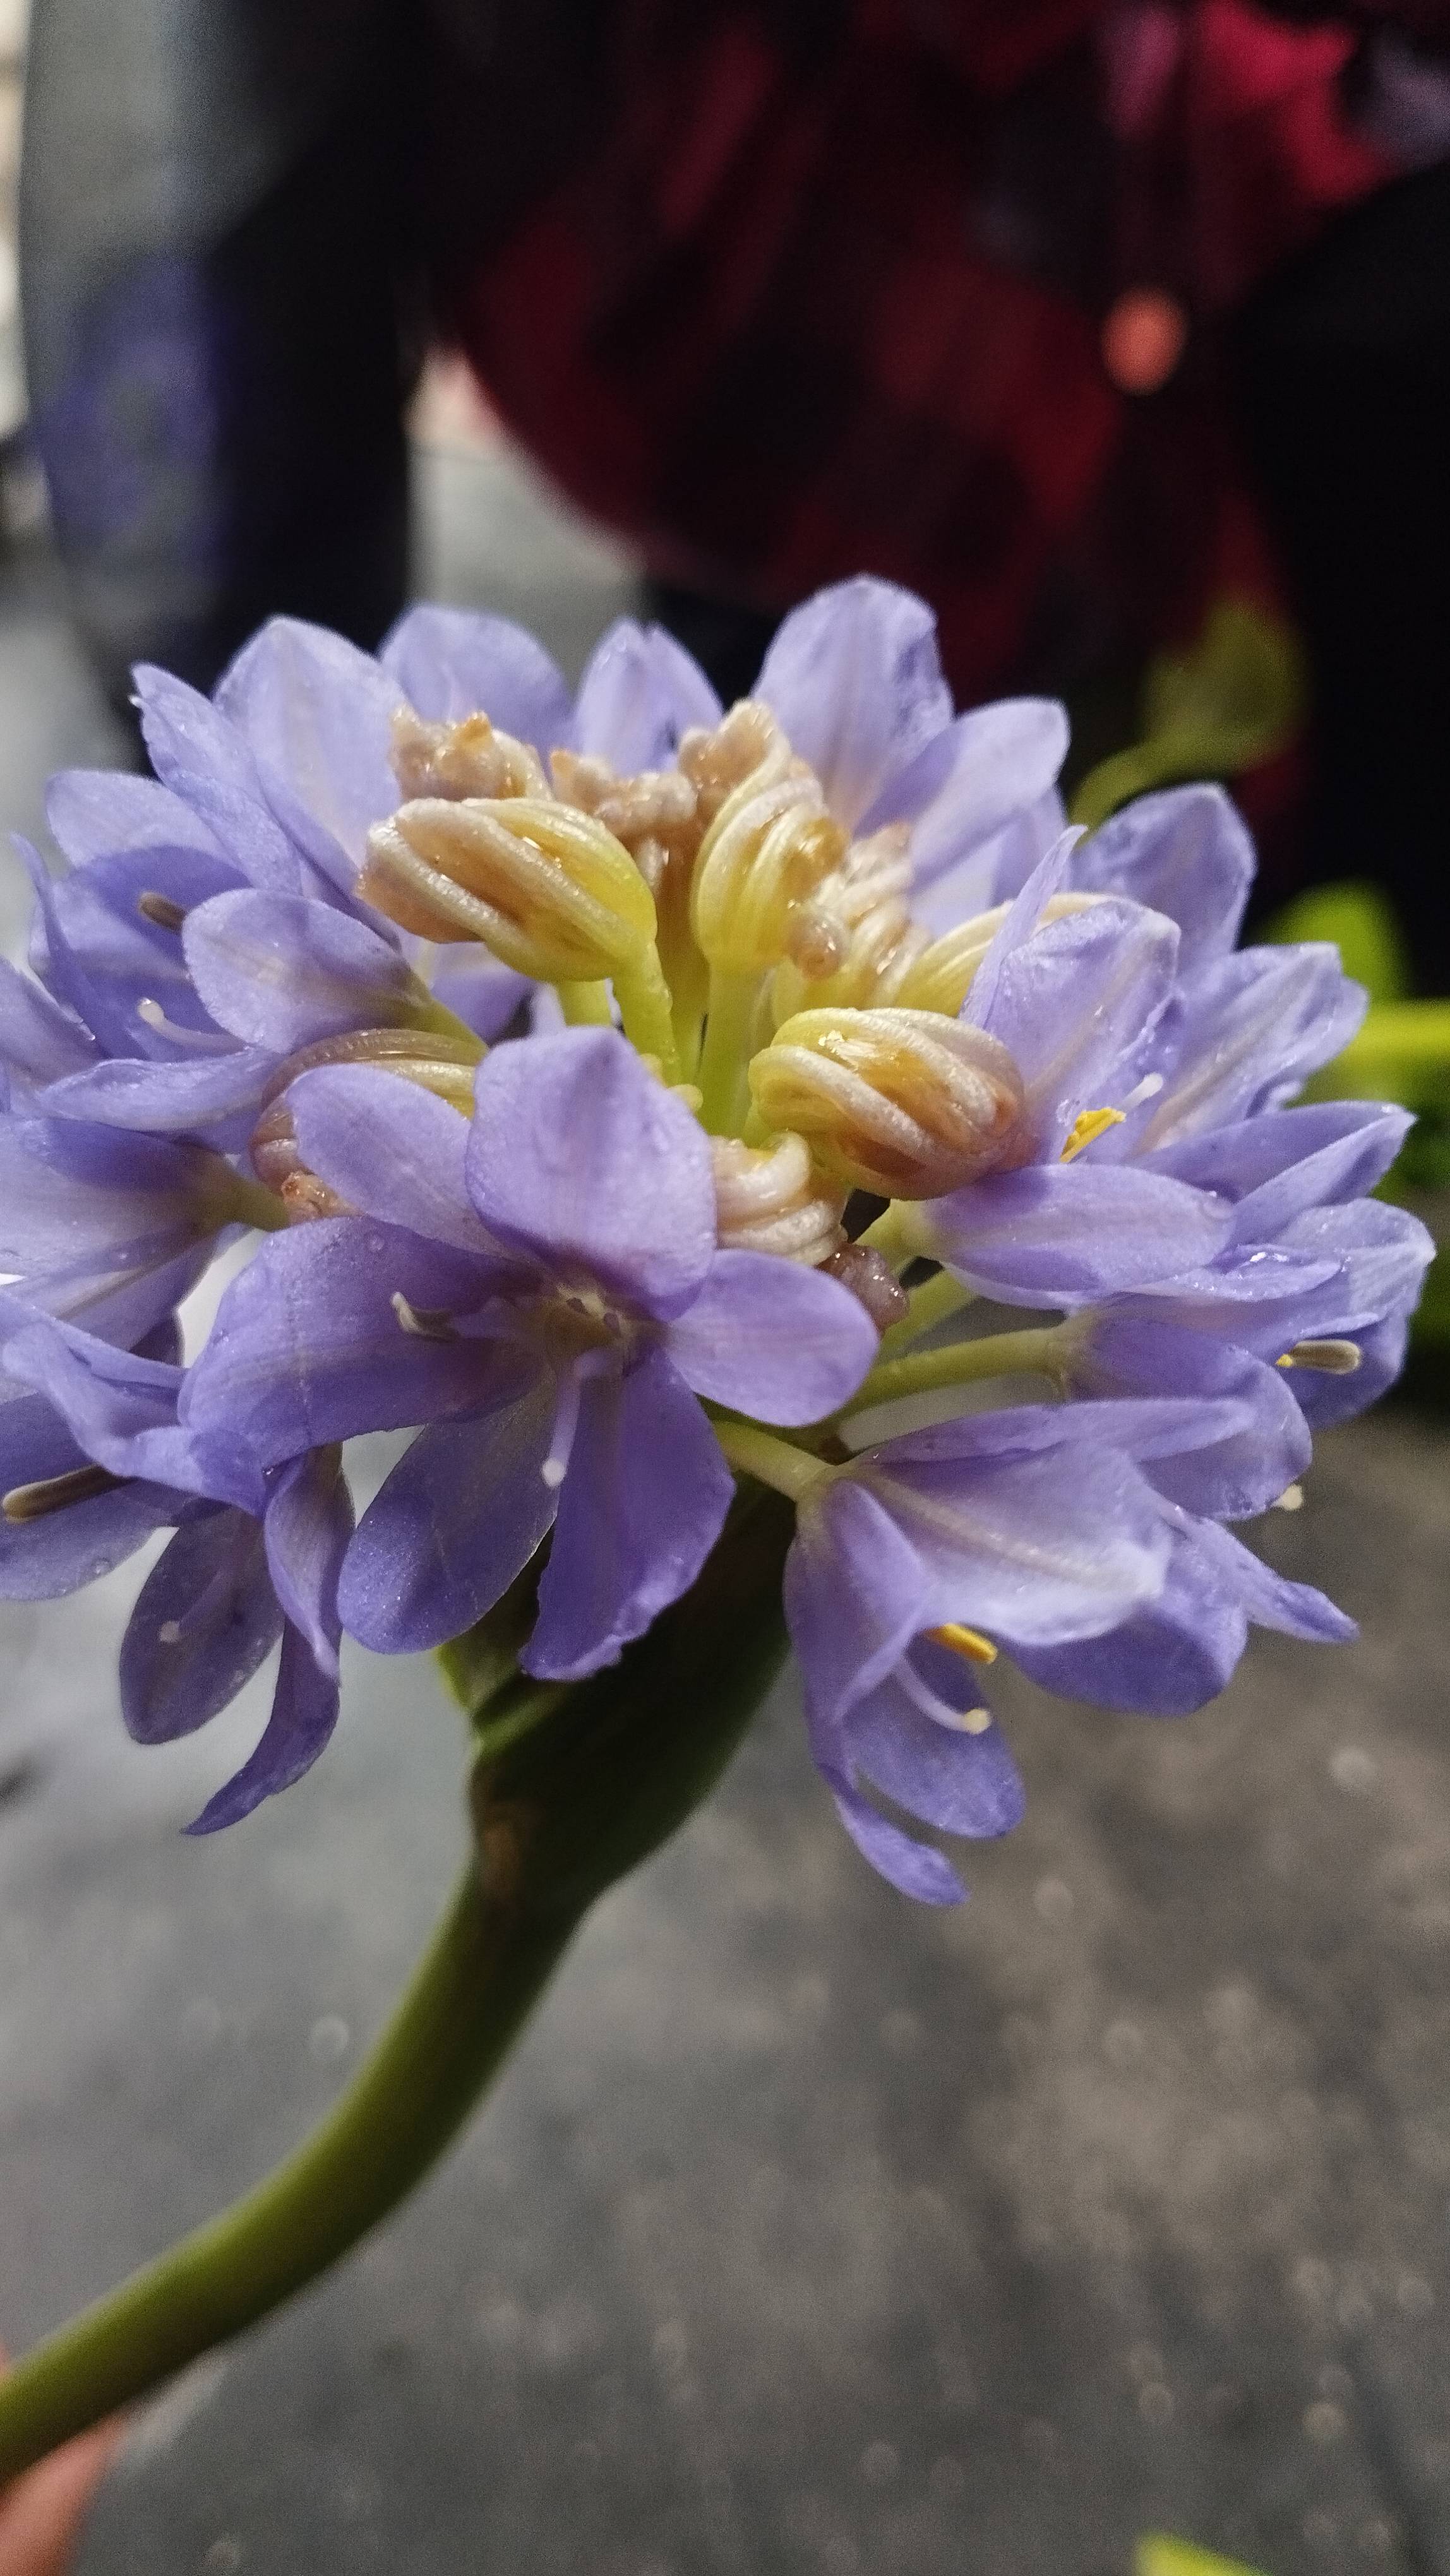
Species: Heartleaf False Pickerelweed (Monochoria korsakowii)